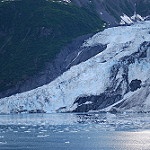
Scene: Outdoor